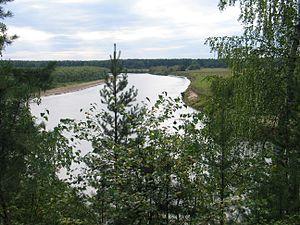
La Iazva est une rivière de Russie et un affluent gauche de la Vichera, donc un sous-affluent de la Volga par la Kama.